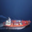
Label: ship